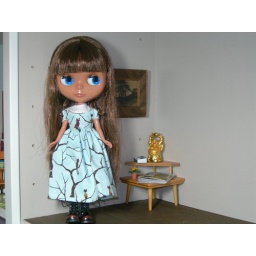
heather sky in dollymolly cat dress